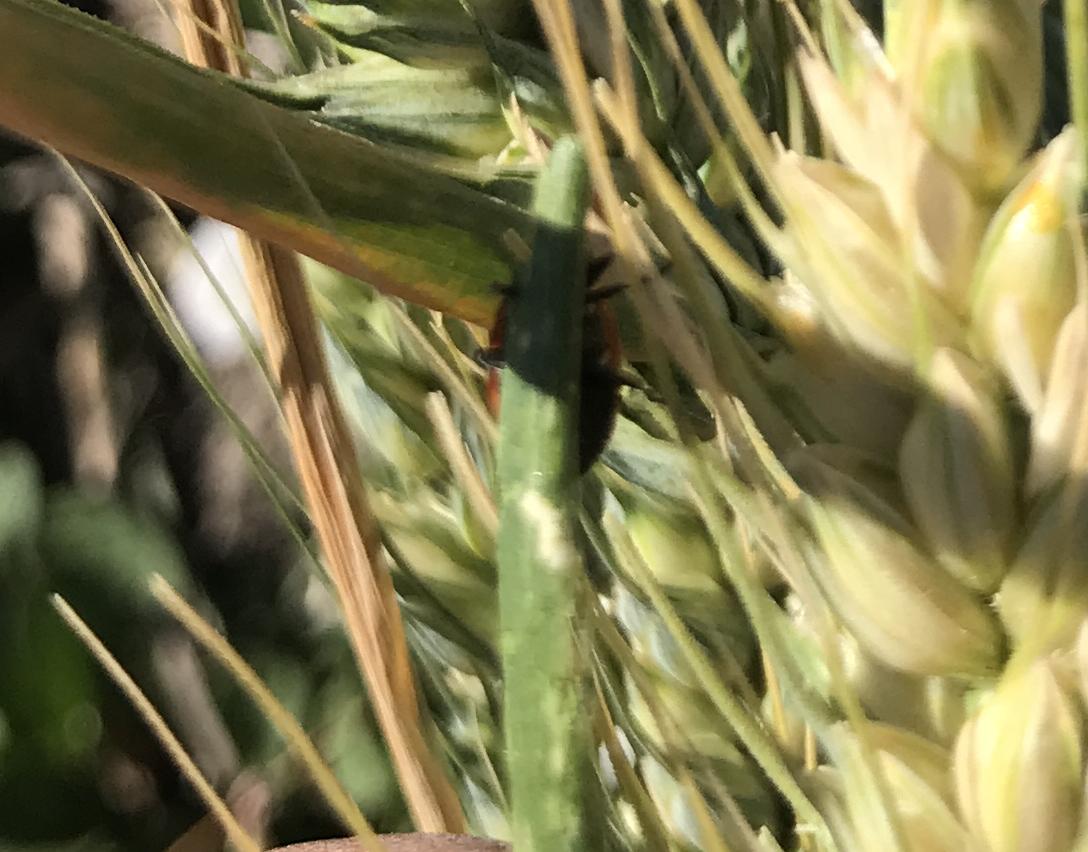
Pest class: predators